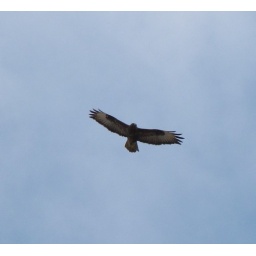
flying over my chickens